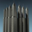
Label: skyscraper